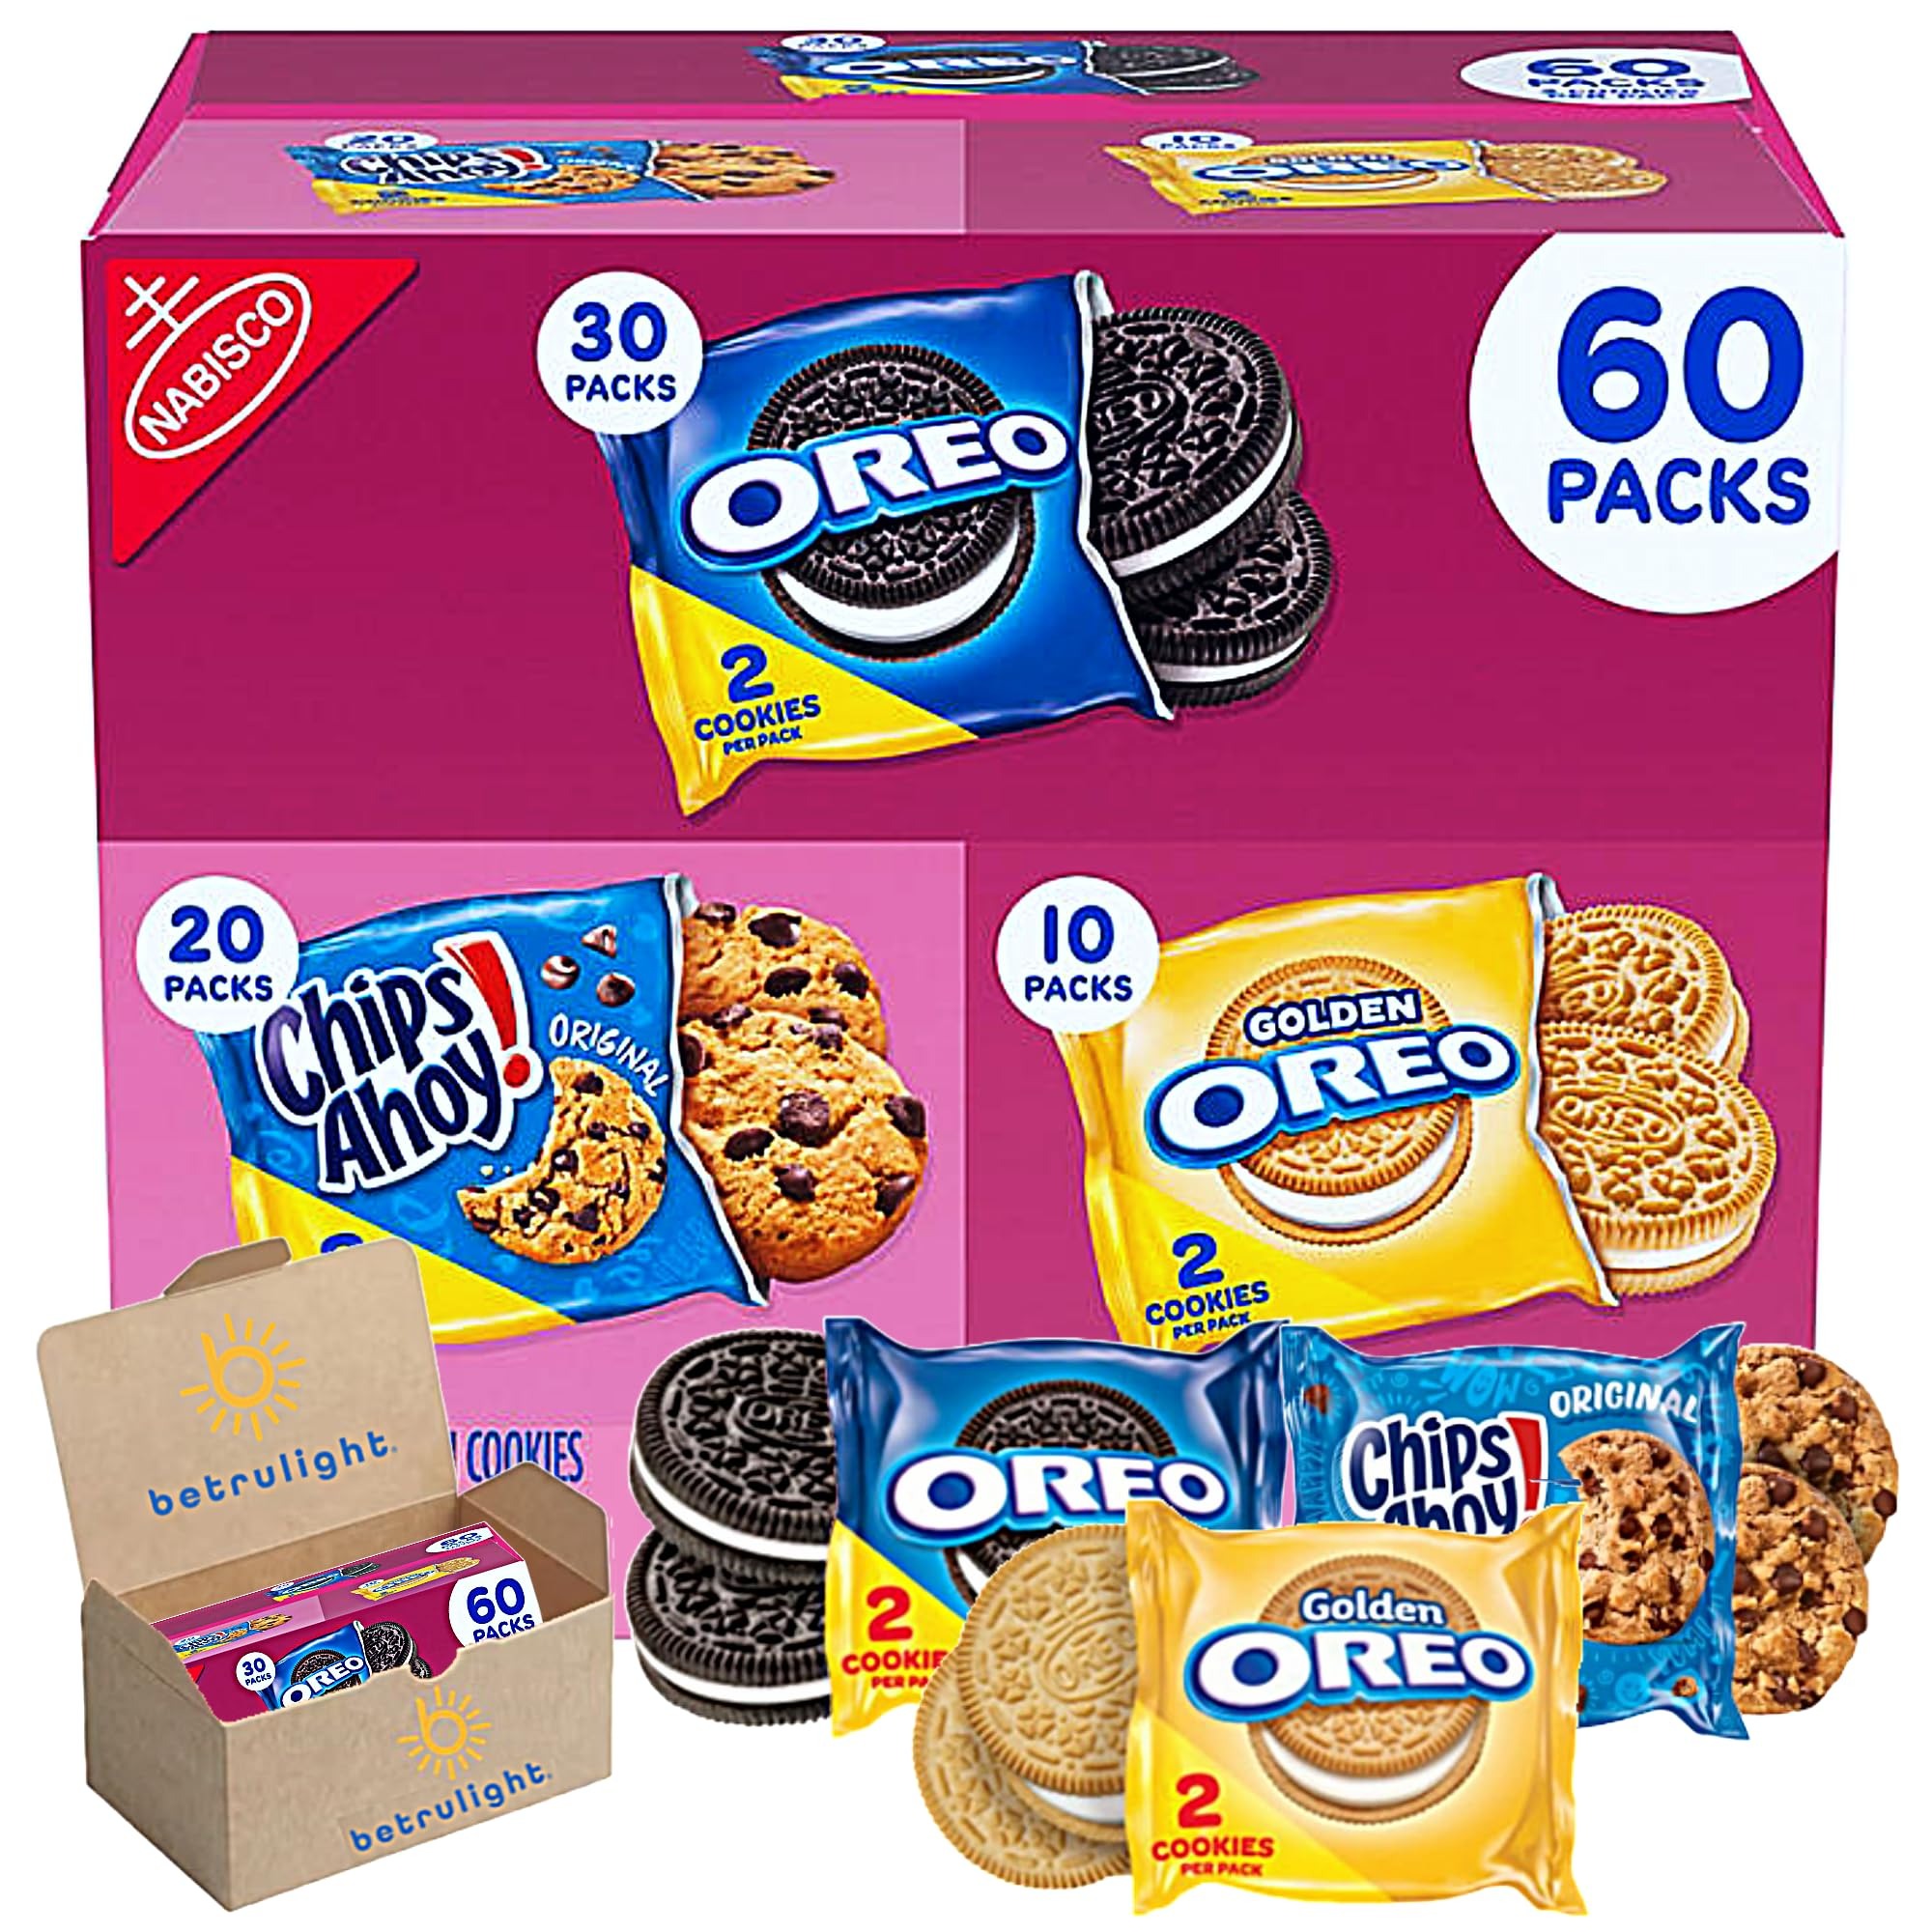
Item Name: Nabisco Cookie Variety Pack Bundled with Oreo Original & Golden Cookies, Chips Ahoy | Sweet Treat Cookies | Individually Wrapped| Case of 60 | Every Order is Elegantly Packaged in a Signature BETRULIGHT Branded Box (1, (Oreo Original, Golden, Chips Ahoy - Pack 60))
Value: 40.0
Unit: Count

Price: 25.99